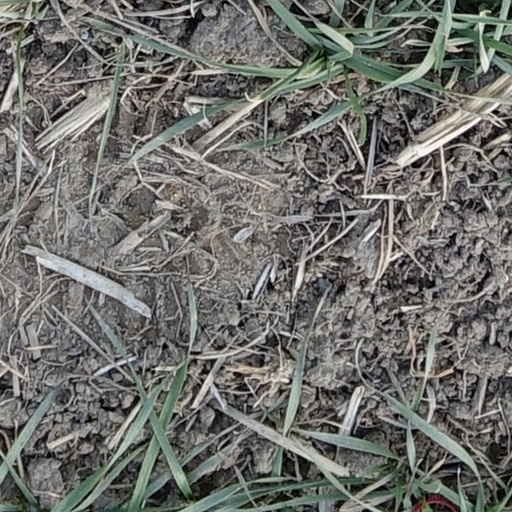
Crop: wheat